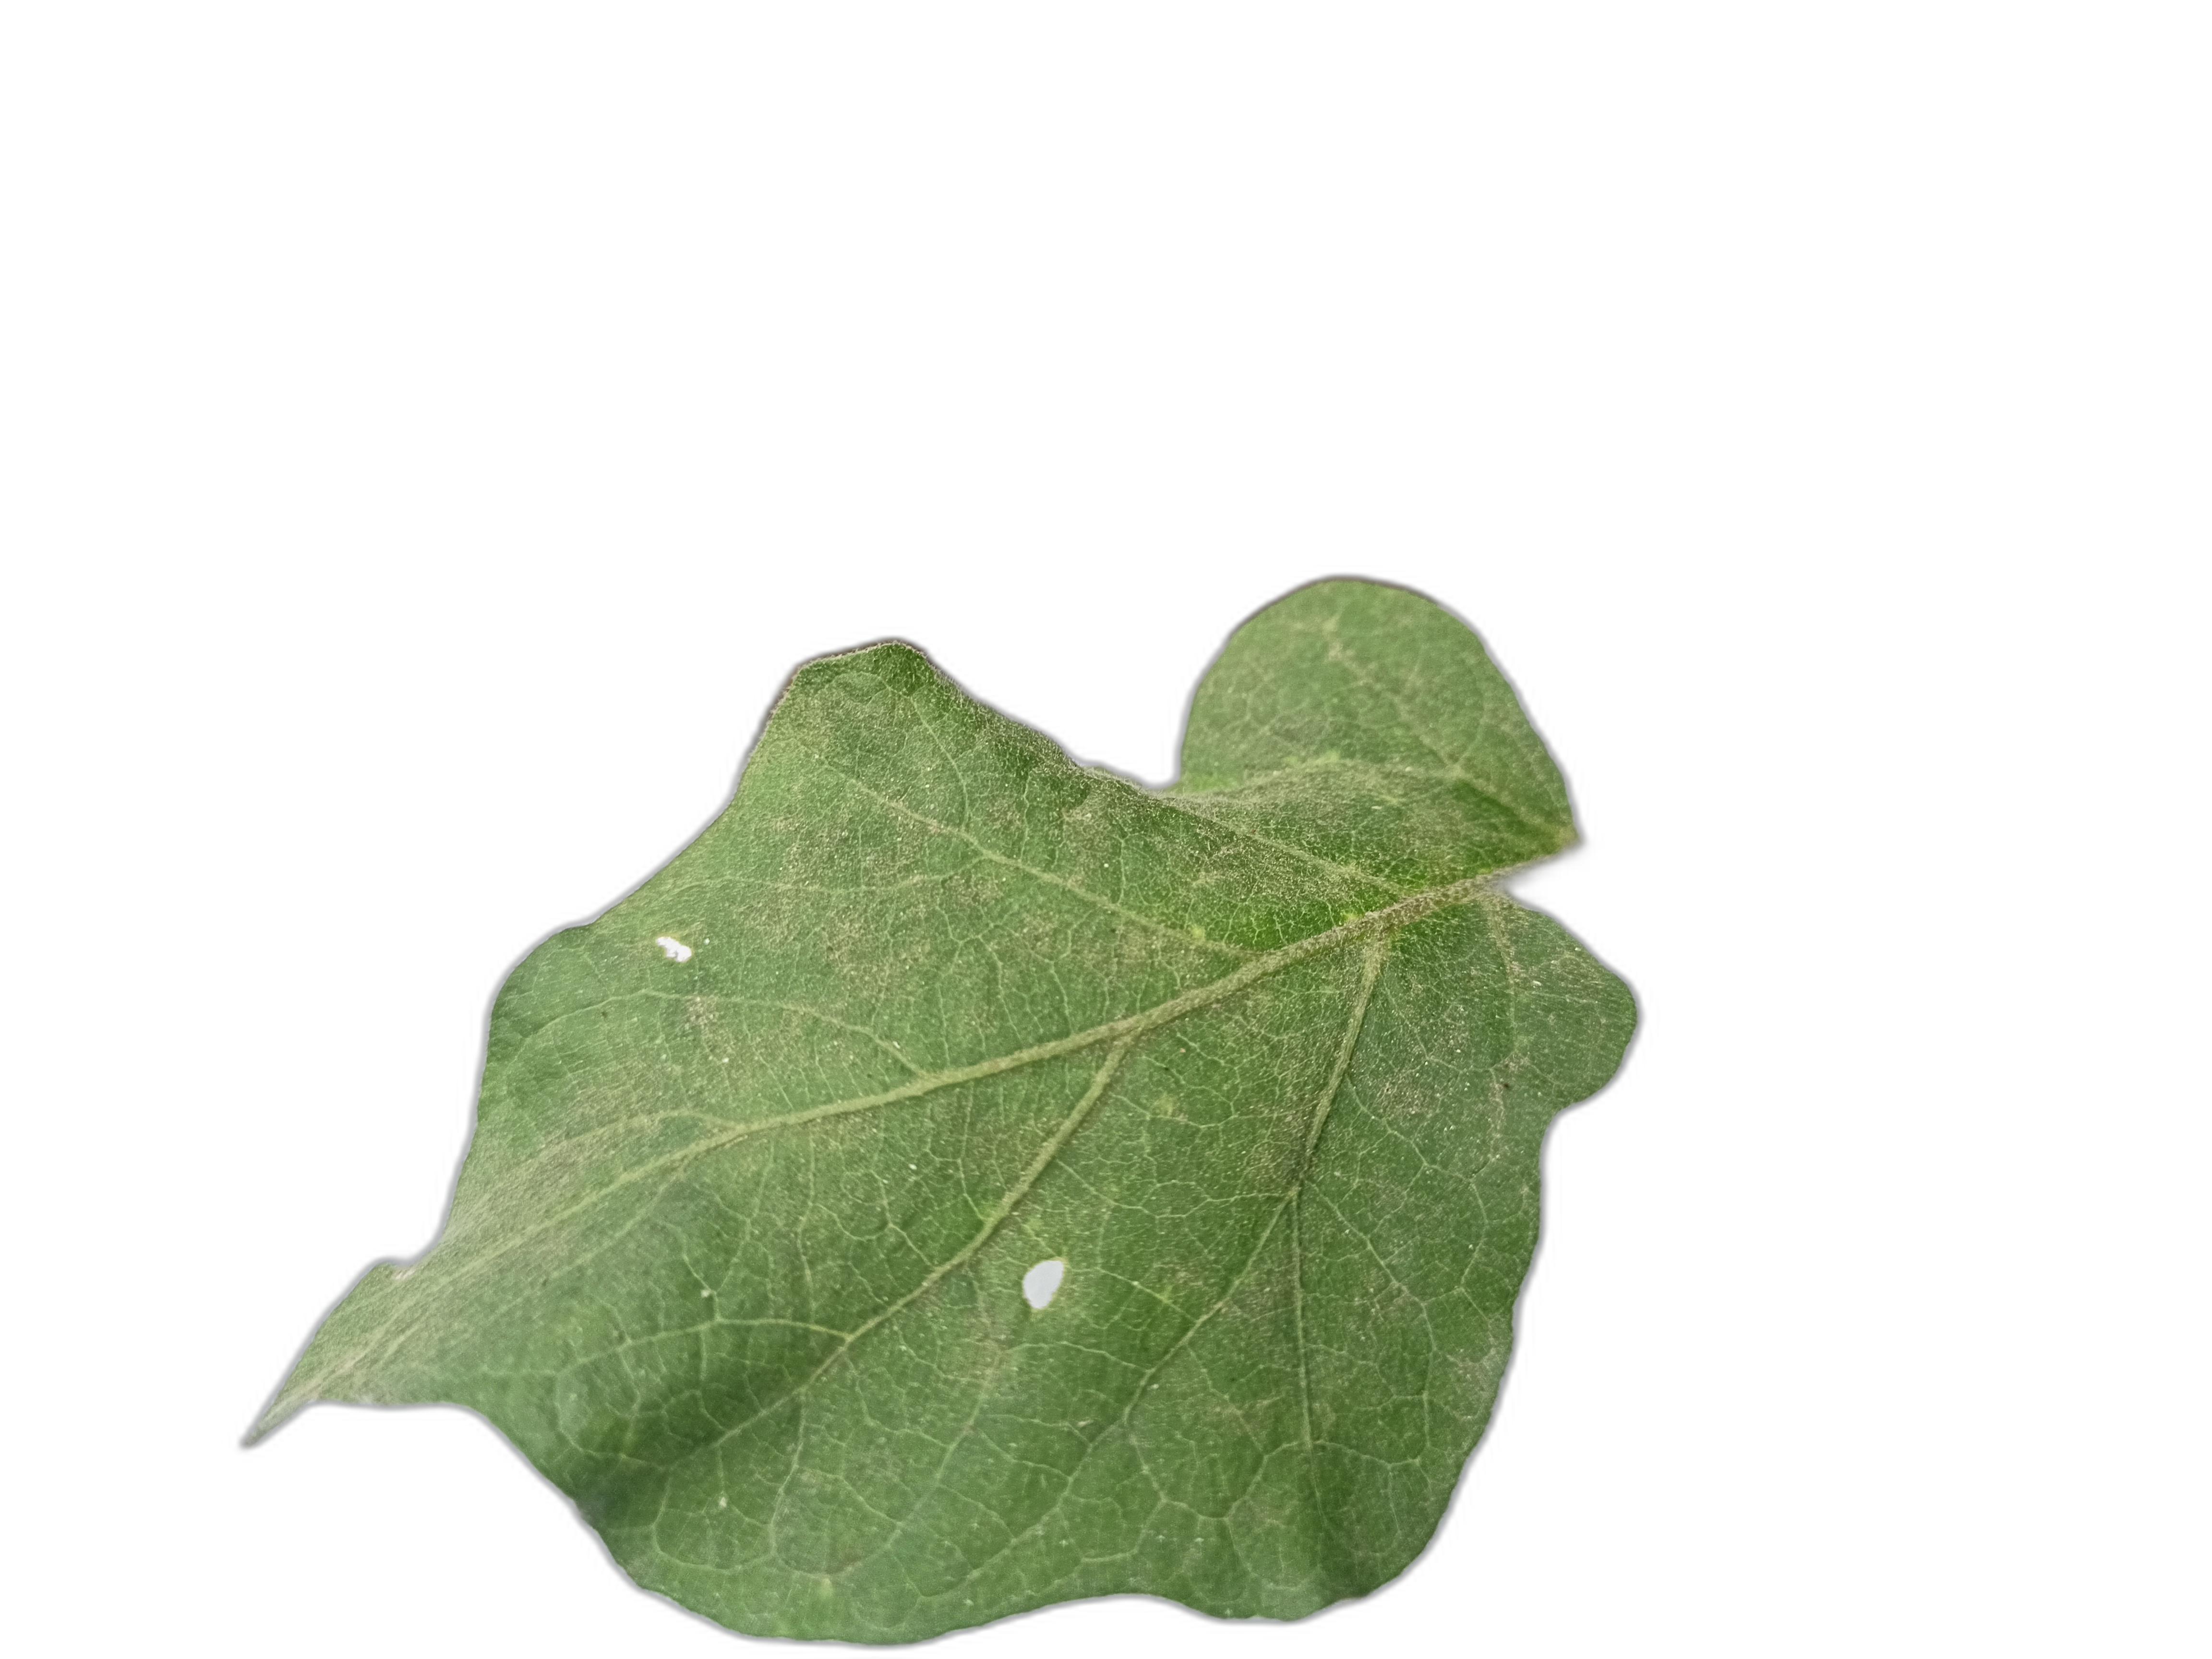
Label: Insect Pest Disease